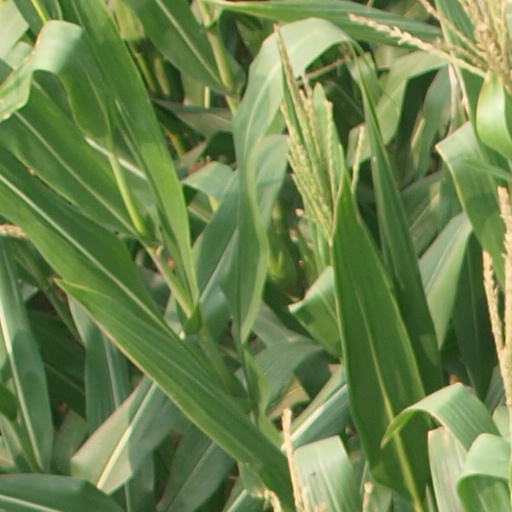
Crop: maize; corn